Protest song

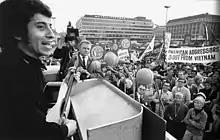
Víctor Jara is the most emblematic artist to capture the spirit of the Nueva Canción and revolutionary music.

As their fame and prestige increased in the late 1960s, The Beatles—and John Lennon in particular—added their voices to the anti-war movement. In the documentary "The US Versus John Lennon", Tariq Ali attributes the Beatles' activism to the fact that, in his opinion, "The whole culture had been radicalized: [Lennon] was engaged with the world, and the world was changing him." "Revolution", 1968, commemorated the worldwide student uprisings. In 1969, when Lennon and Yoko Ono were married, they staged a week-long "bed-in for peace" in the Amsterdam Hilton, attracting worldwide media coverage. At the second "Bed-in" in Montreal, in June 1969, they recorded "Give Peace a Chance" in their hotel room. The song was sung by over half a million demonstrators in Washington, DC, at the second Vietnam Moratorium Day, on October 15, 1969. In 1972 Lennon's most controversial protest song LP was released, "Some Time in New York City", the title of whose lead single "Woman Is the Nigger of the World", a phrase coined by Ono in the late 1960s to protest sexism, set off a storm of controversy, and in consequence received little airplay and much banning. The Lennons went to great lengths (including a press conference attended by staff from "Jet" and "Ebony" magazines) to explain that they had used the word "nigger" in a symbolic sense and not as an affront to African Americans. The album also included "Attica State", about the Attica Prison riots of September 9, 1971; "Sunday Bloody Sunday" and "The Luck Of The Irish", about the massacre of demonstrators in Northern Ireland and "Angela", in support of black activist Angela Davis. Lennon also performed at the "Free John Sinclair" benefit concert in Ann Arbor, Michigan, on December 10, 1971, on behalf of the imprisoned antiwar activist and poet who was serving 10 years in state prison for selling two joints of marijuana to an undercover cop. On this occasion Lennon and Ono appeared on stage with among others singers Phil Ochs and Stevie Wonder, plus antiwar activists Jerry Rubin and Bobby Seale of the Black Panthers party. Lennon's song "John Sinclair" (which can be heard on his "Some Time in New York City" album), calls on the authorities to "Let him be, set him free, let him be like you and me". The benefit was attended by some 20,000 people, and three days later the State of Michigan released Sinclair from prison.